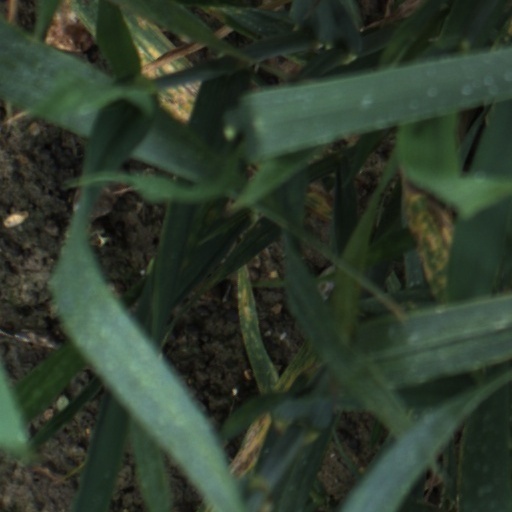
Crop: wheat